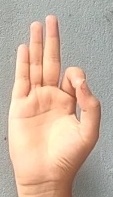
ASL sign: F